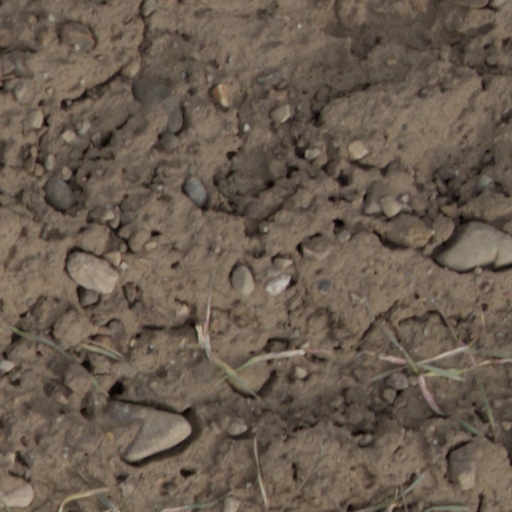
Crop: wheat